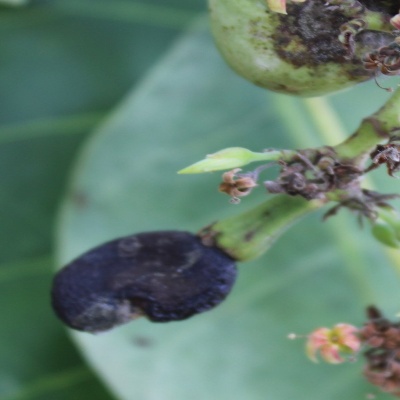
Crop: Cashew
Condition: anthracnose